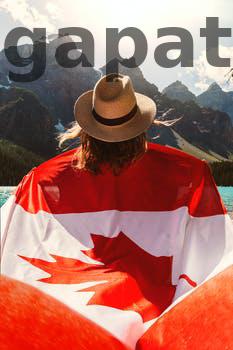
Label: Watermark